Jerry Lucas

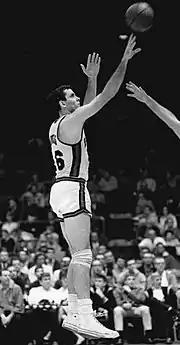
Jerry Lucas in 1965

The Cincinnati Royals had reportedly been considering Lucas since before their arrival to the city of Cincinnati in 1957. They had secured rights to him in 1958 and drafted him in 1962. In August 1963, Lucas finally signed with Warren Hensel, who was then in process of briefly becoming the team's owner. Signing the locally well-known Middletown and Ohio State star surged ticket sales for the team which had steadily declined in the two seasons before his signing. Attendance at Royals games doubled during Lucas's first season of 1963–64.